Tim Healy (politician)

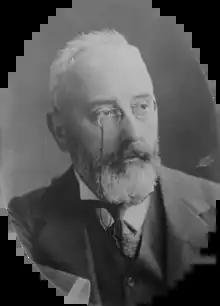
Healy, 1915

Timothy Michael Healy, KC (17 May 1855 – 26 March 1931) was an Irish nationalist politician, journalist, author, barrister and a controversial Irish Member of Parliament (MP) in the House of Commons of the United Kingdom of Great Britain and Ireland. His political career began in the 1880s under Charles Stewart Parnell's leadership of the Irish Parliamentary Party (IPP) and continued into the 1920s, when (on 5 December 1922) he was appointed as the first governor-general of the Irish Free State.